Anarchism in Hong Kong

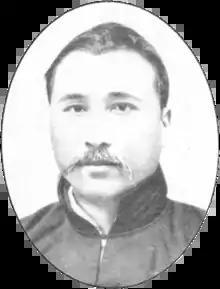
Chen Jiongming, a Cantonese anarchist and federalist leader that fled to Hong Kong from repression by the Kuomintang, where he later founded the Public Interest Party.

Liu Shifu had also moved to Hong Kong in 1906, where he became editor of a local journal. However, after a failed assassination attempt against military commander Li Chun, Liu was imprisoned for three years, only being released because his literature had impressed the local authorities. He returned to Hong Kong in 1909, where he and Chen Jiongming founded the Chinese Assassination Corps, an anarchist militant group dedicated to propaganda of the deed. With the outbreak of the 1911 revolution, Shifu returned to China, where the assassination corps continued their activities.